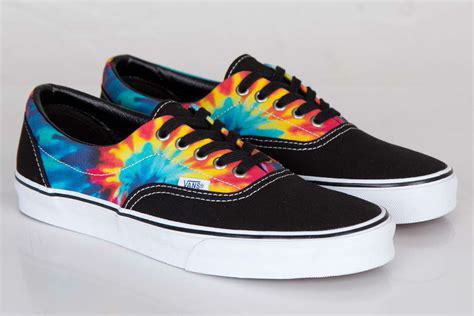
Brand: Vans
Model: Era